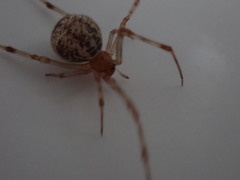
Species: Parasteatoda_tepidariorum